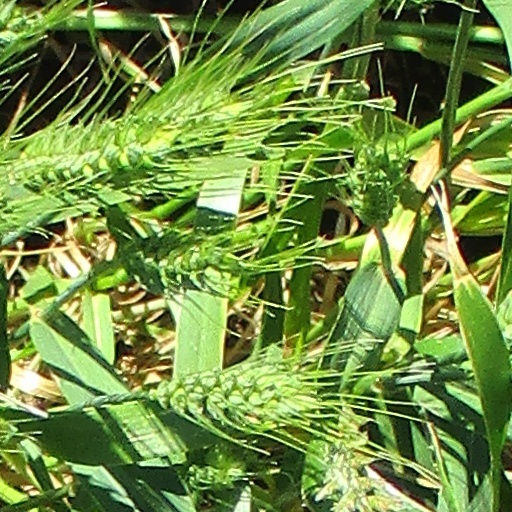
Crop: wheat